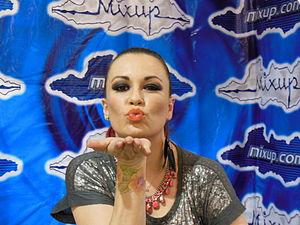
María José est une chanteuse mexicaine.